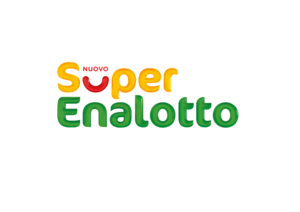
SuperEnalotto est une loterie jouée en Italie depuis le 3 décembre 1997. Les tirages ont lieu les mardis, jeudis et samedis à 20h00. Les jackpots gagnés sont parmi les plus importants au monde et les chances de gagner l'un des plus bas du monde.